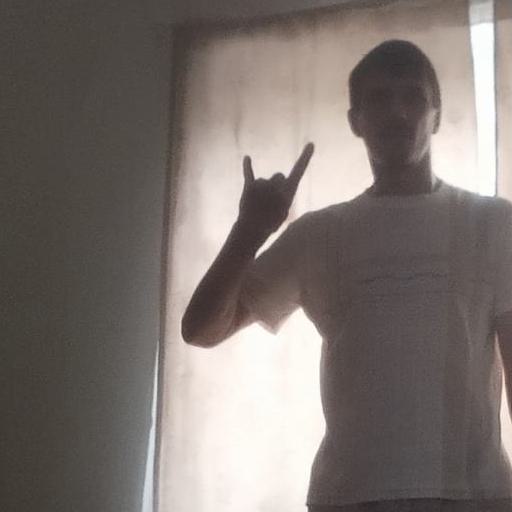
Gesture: rock